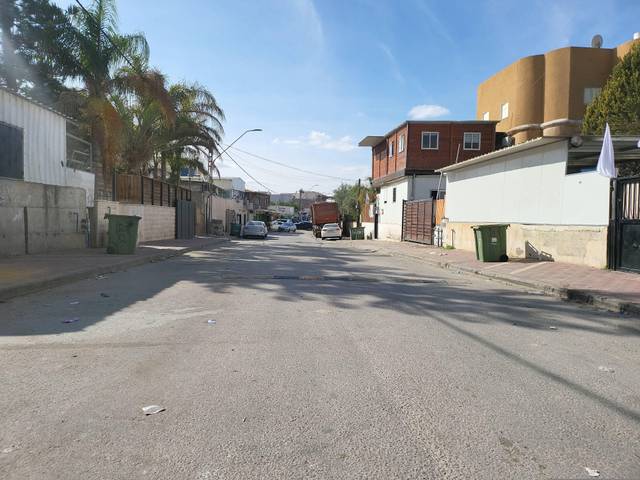
Region: Israel
Coordinates: 31.4, 34.762